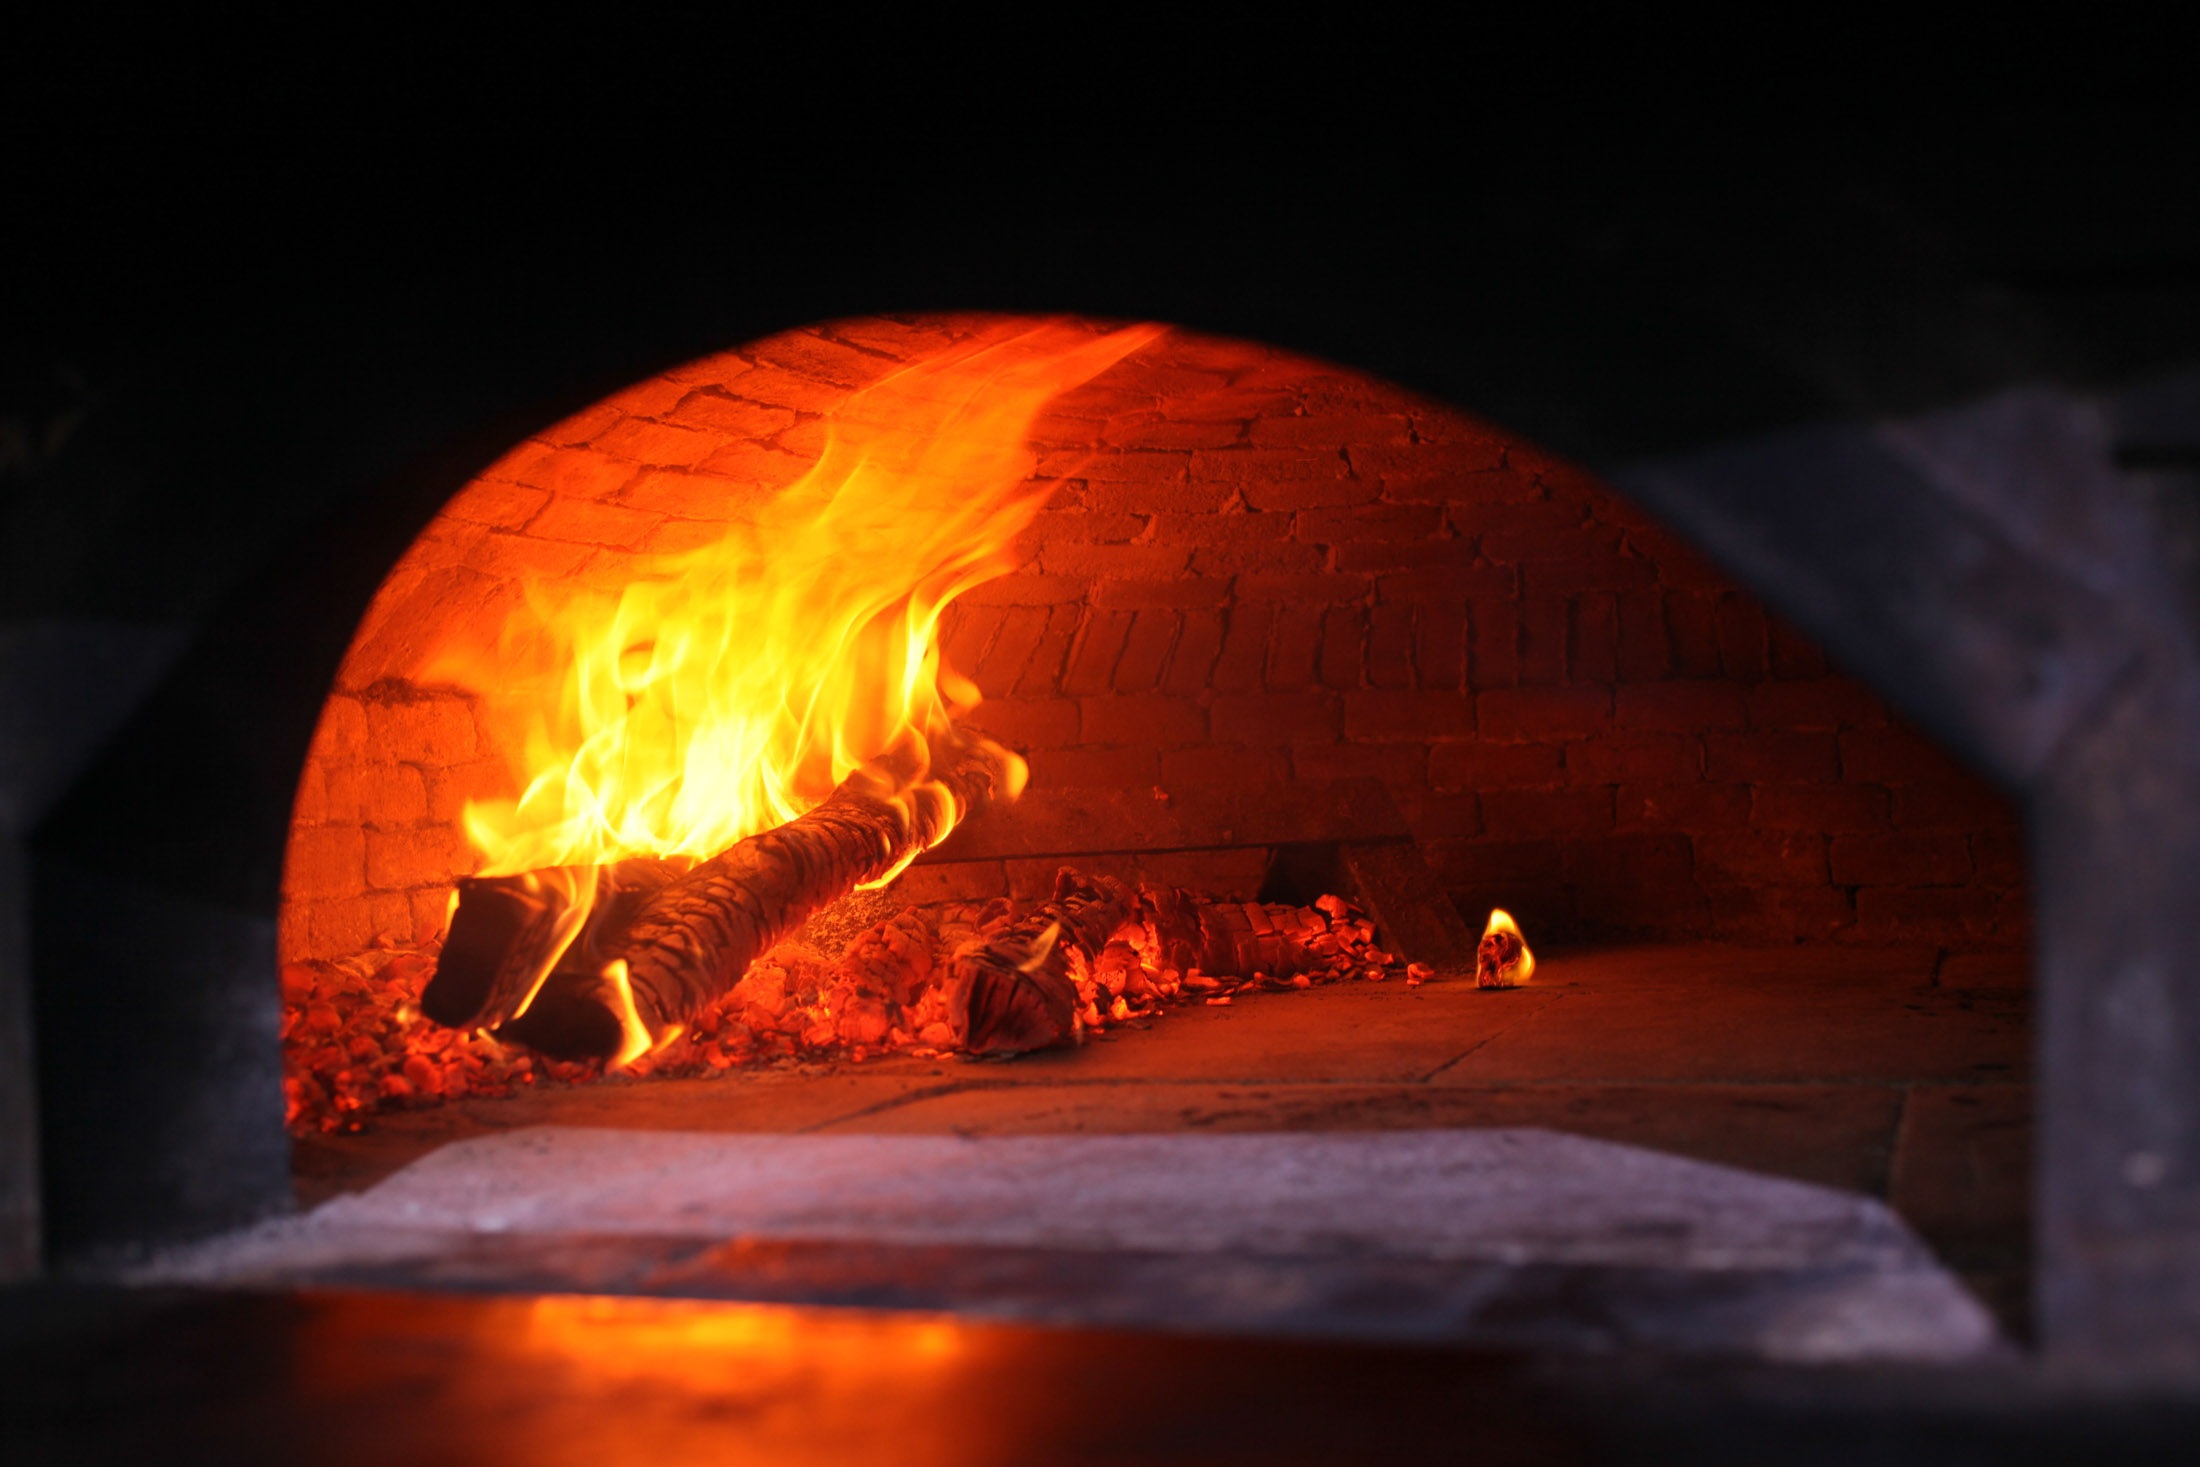
night, kitchen, flame, fire, fireplace, darkness, heat, pizza, cook, oven, flames, lit, pizzeria, wood fired oven, geological phenomenon